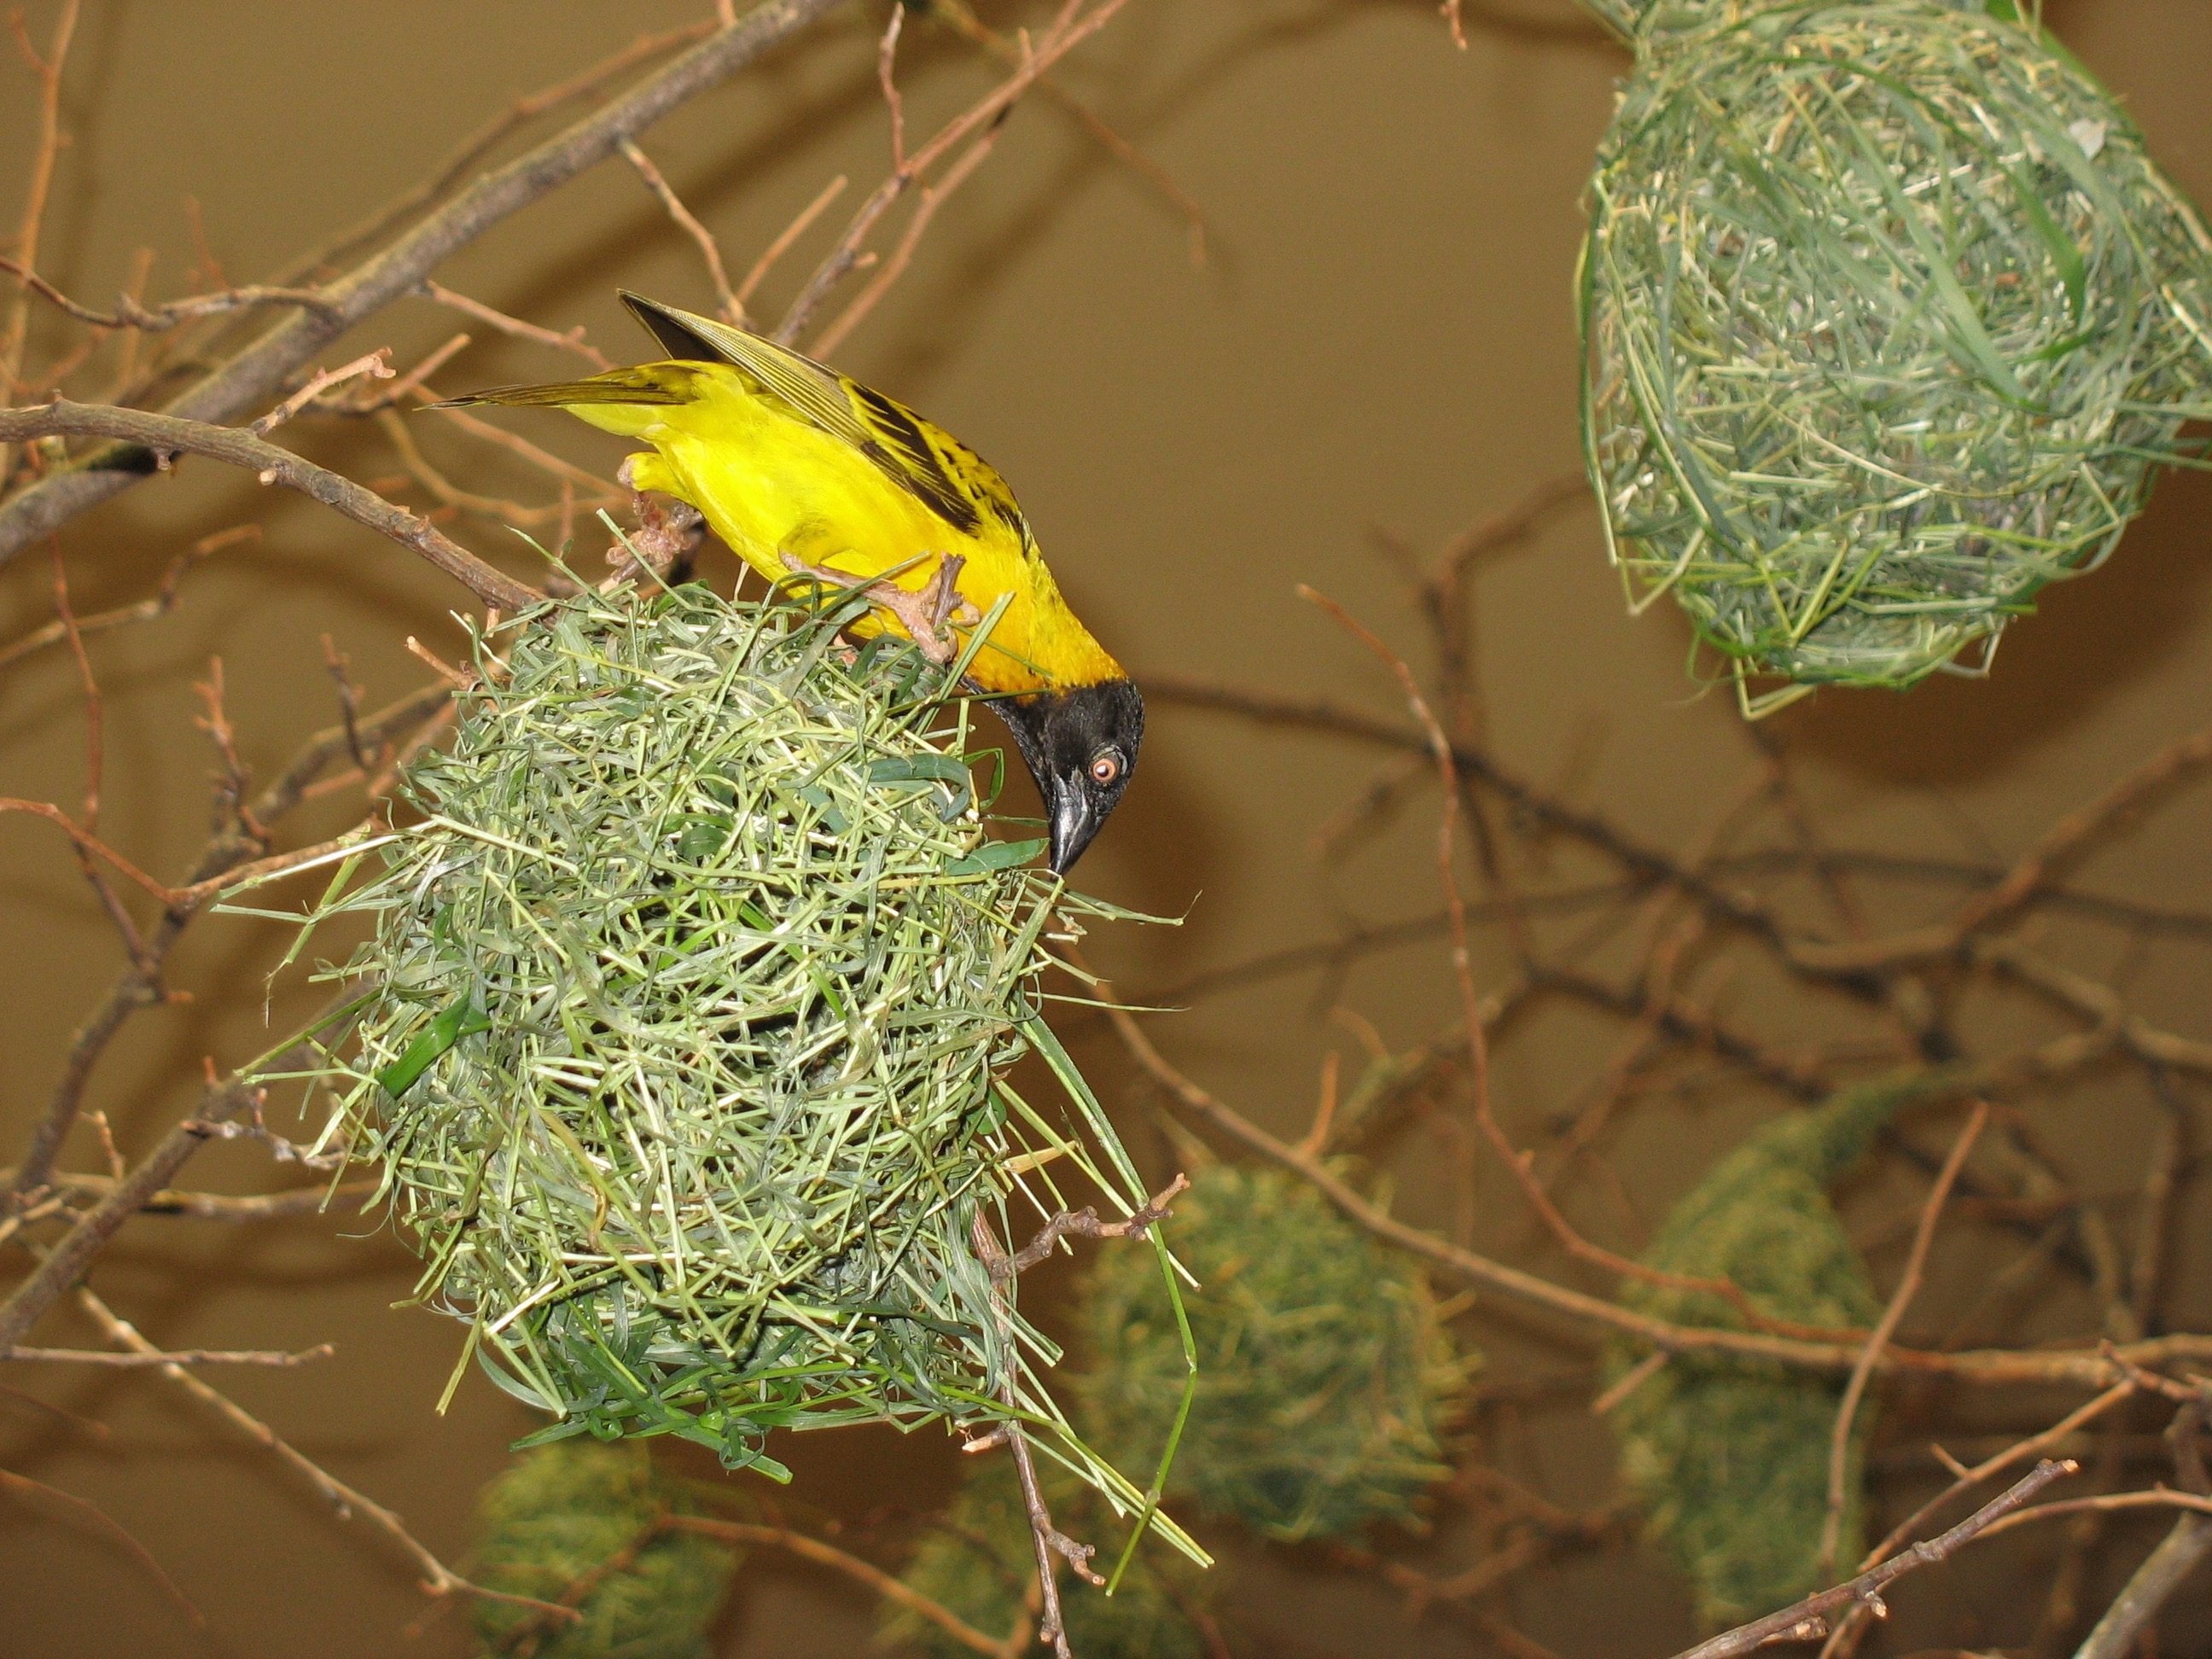
nature, branch, bird, leaf, flower, wildlife, zoo, green, insect, botany, flora, fauna, bird nest, nest, macro photography, bird's nest, old world flycatcher, thorns spines and prickles, perching bird, bird builds nest